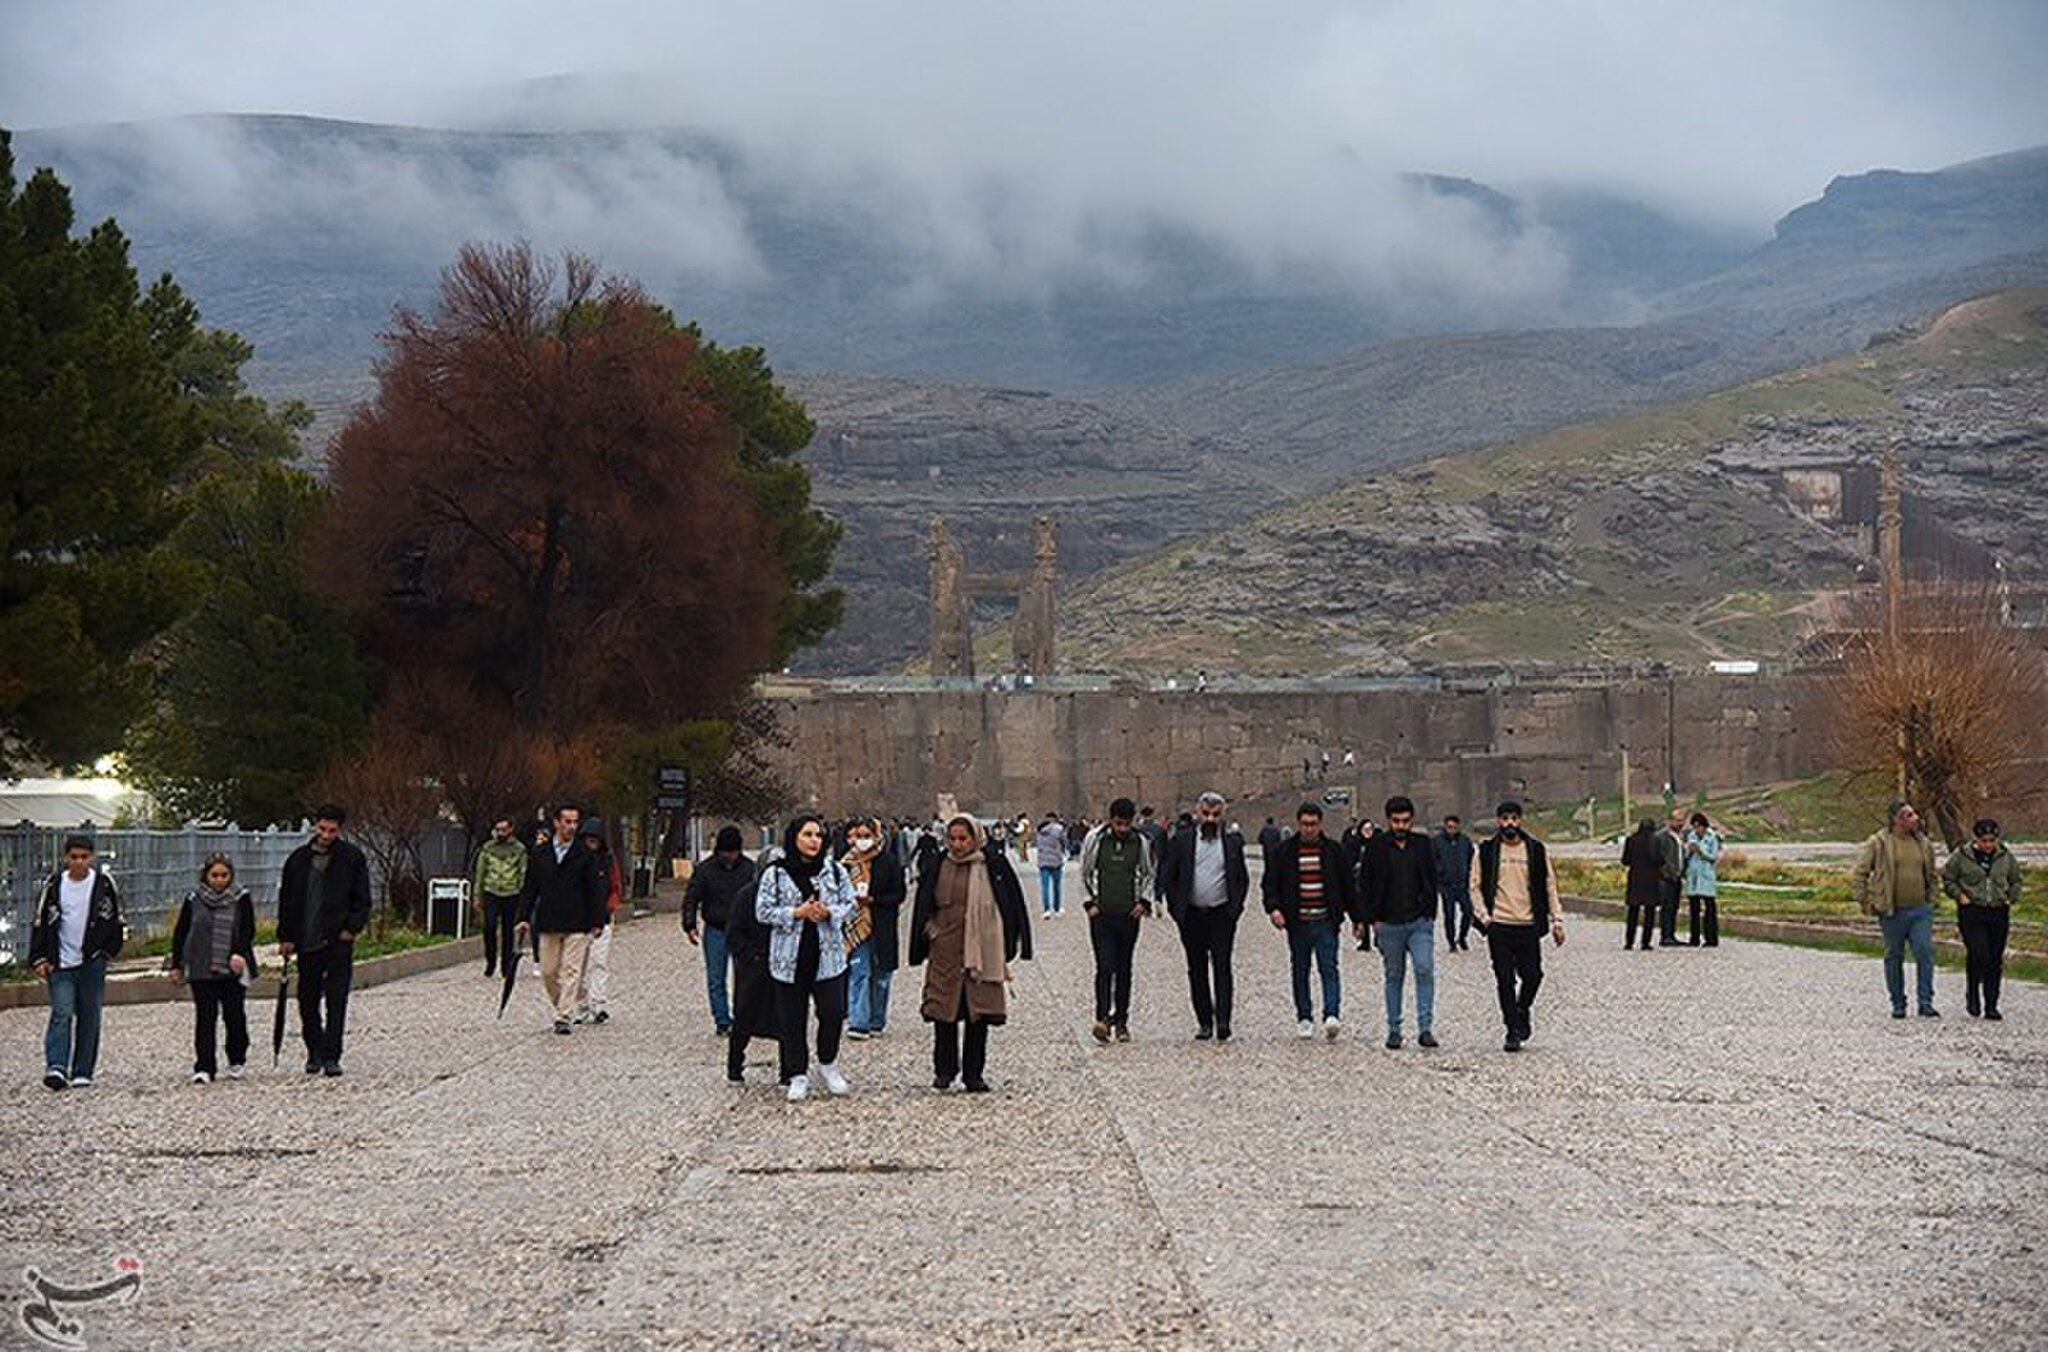
Title: Persepolis 29 March 2025 0
Description: In this ancient city, there is a palace called Persepolis, which was built during the reigns of Darius the Great, Xerxes, and Artaxerxes I and was inhabited for about 200 years
Date: 2025-03-29
Categories: 2025 in Persepolis, Photos by Amir Sadeghian for Tasnim News Agency, Photos from Tasnim News Agency